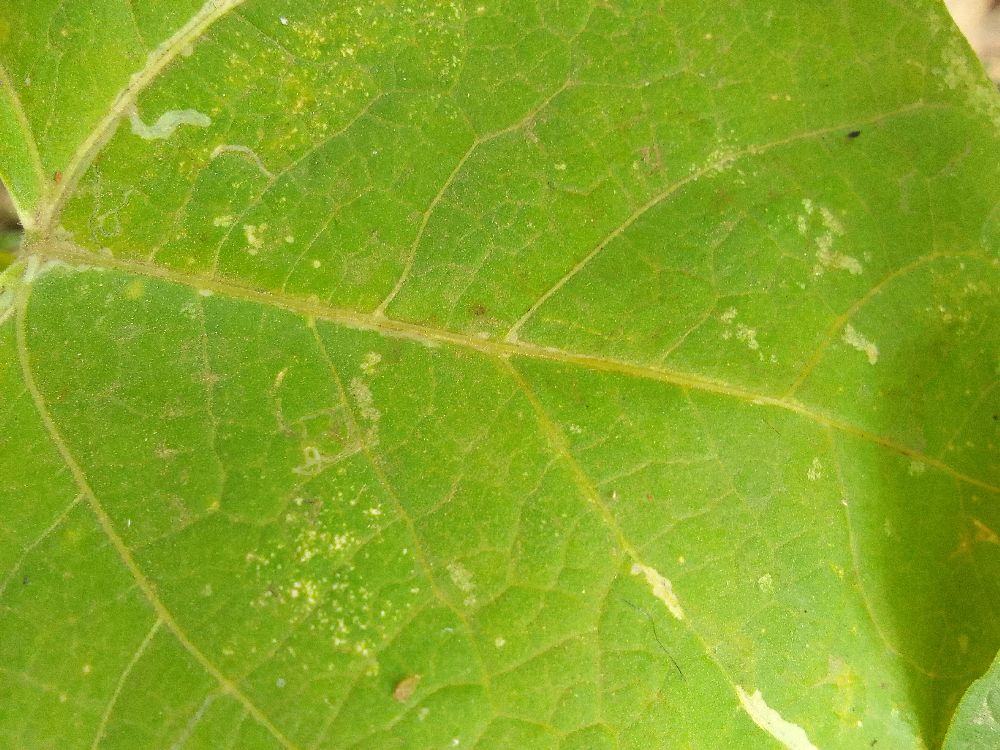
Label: healthy